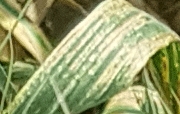
Label: Wheat___Yellow_Rust